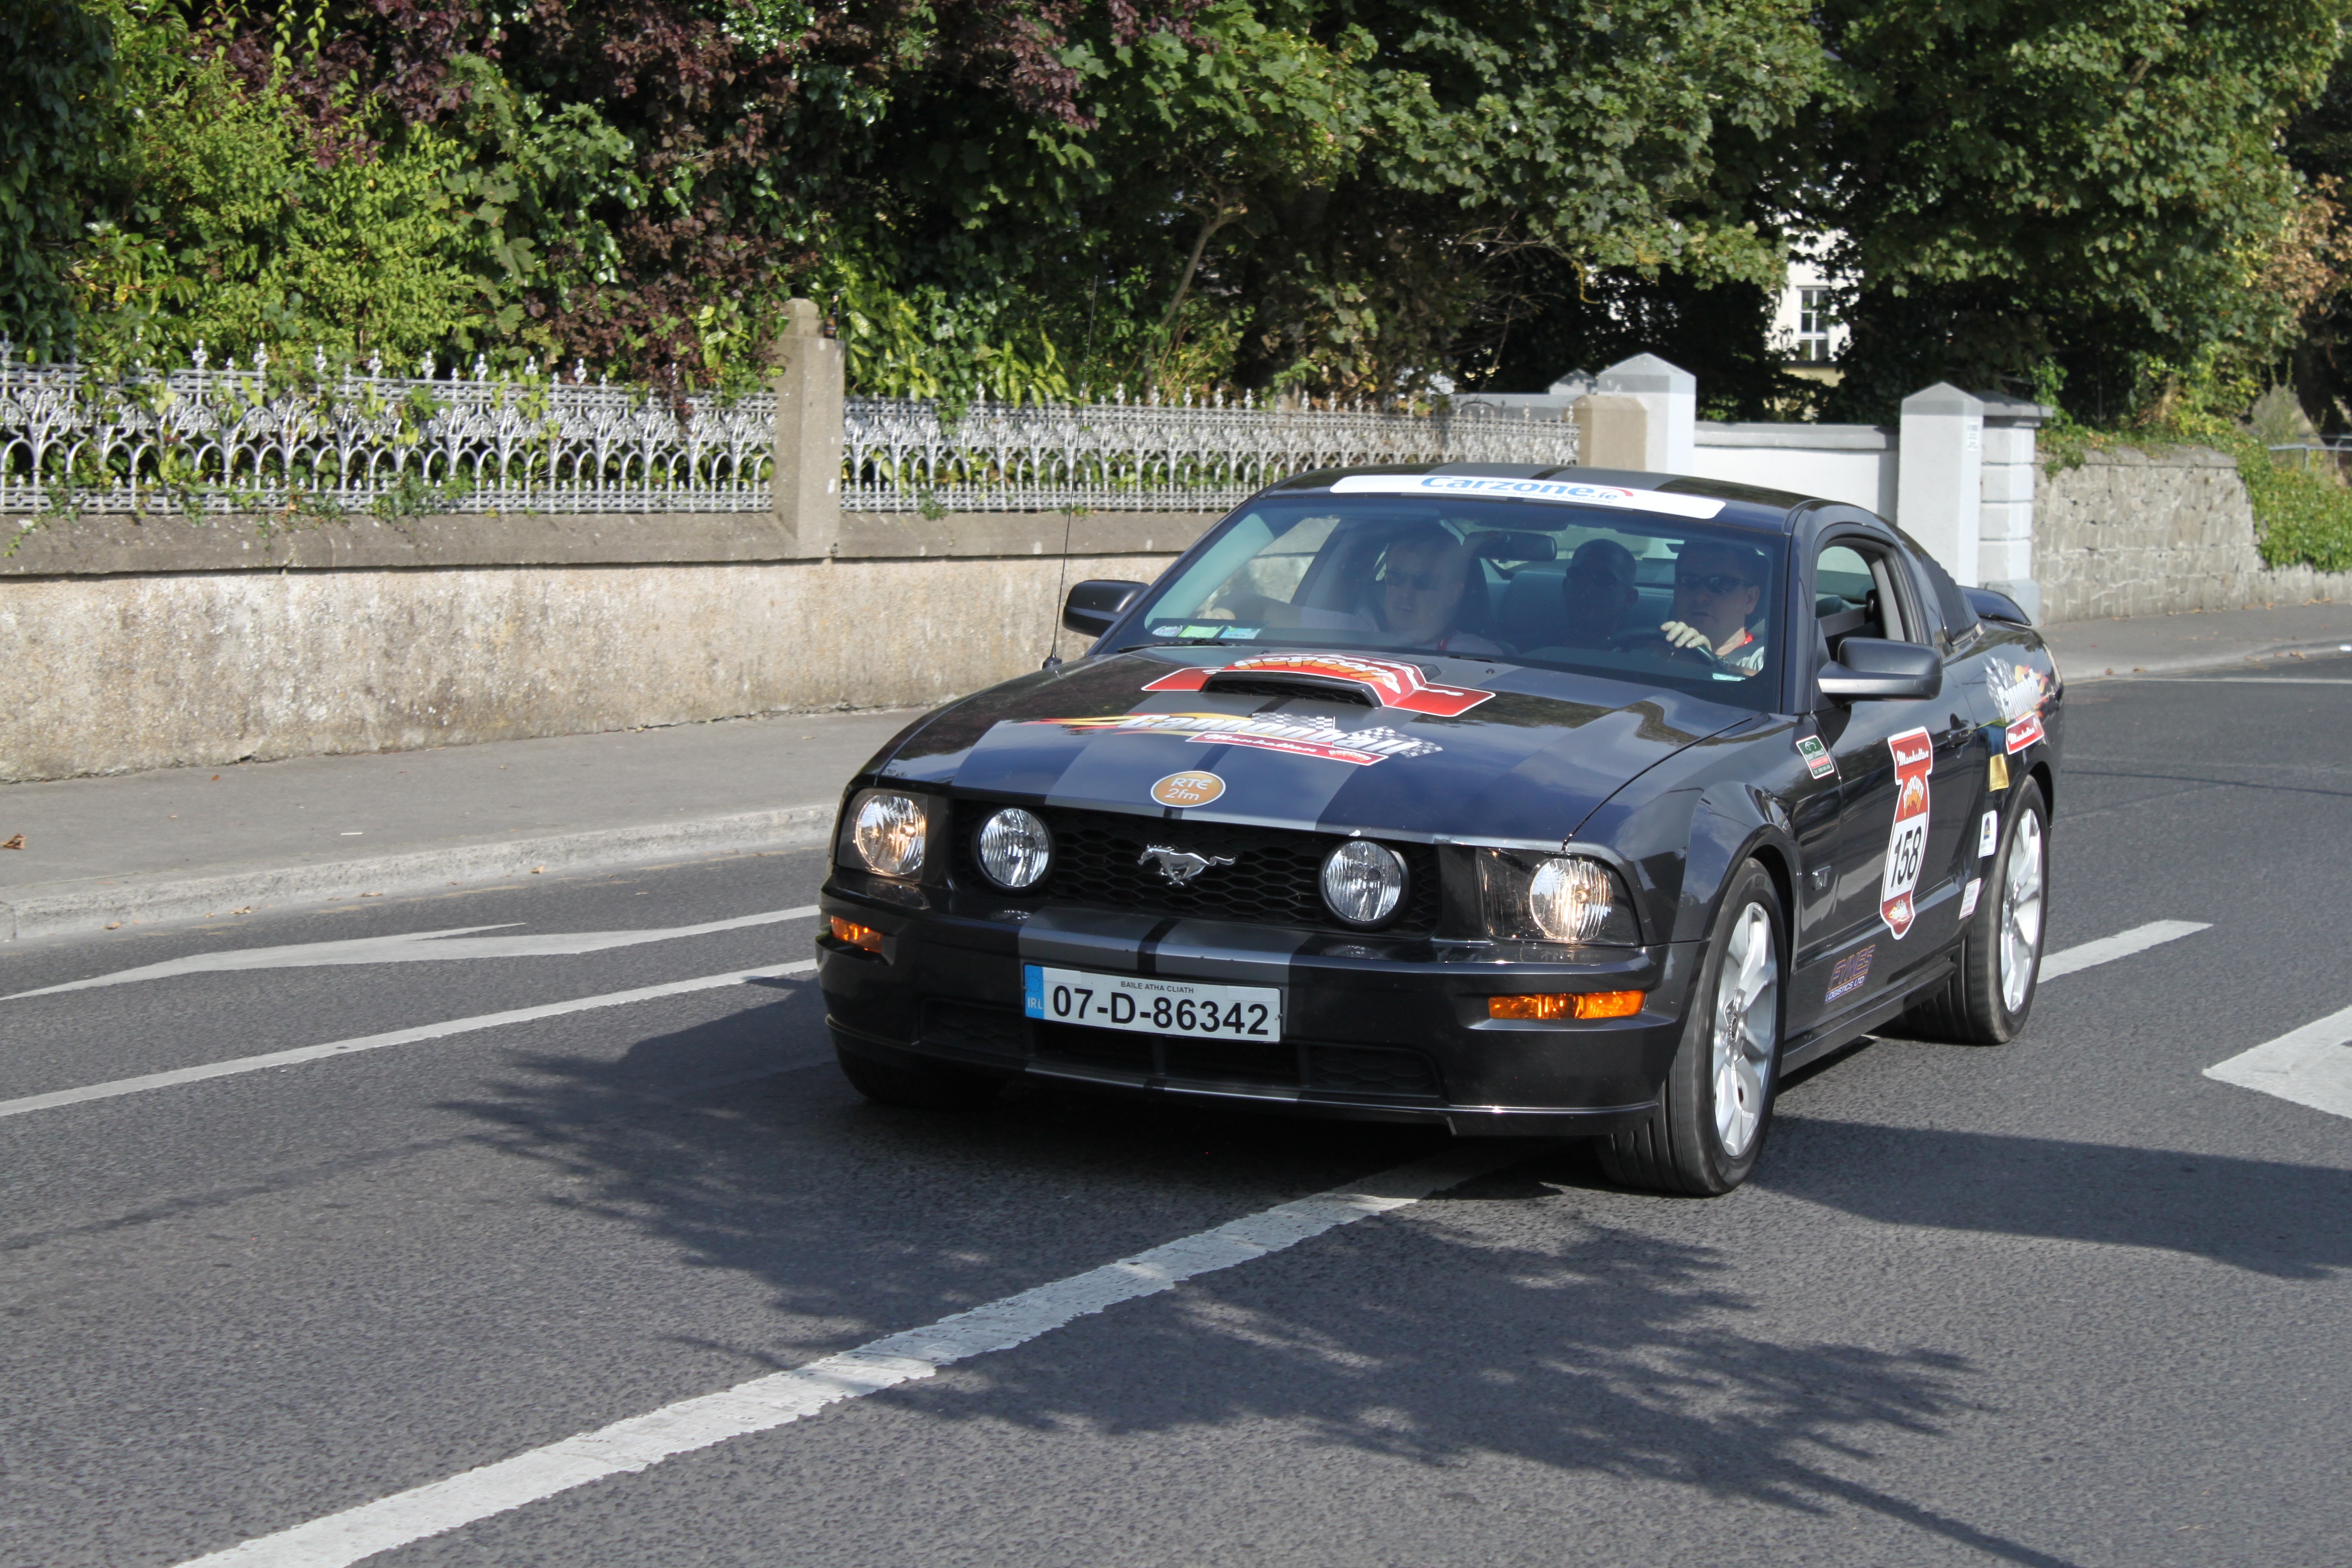
car, vehicle, auto, automotive, sports car, muscle car, supercar, ford, bmw, convertible, land vehicle, automobile make, automotive design, luxury vehicle, performance car, executive car